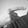
ASL letter: G